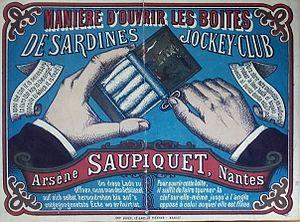
Affiche ancienne Saupiquet, décrivant au consommateur la technique d'ouverture d'une boîte de sardines en quatre langues (français, anglais,, espagnol, allemand)
Saupiquet est une entreprise fondée à Nantes en 1891 et spécialisée dans les métiers de la conserve de poisson, en particulier de thon.